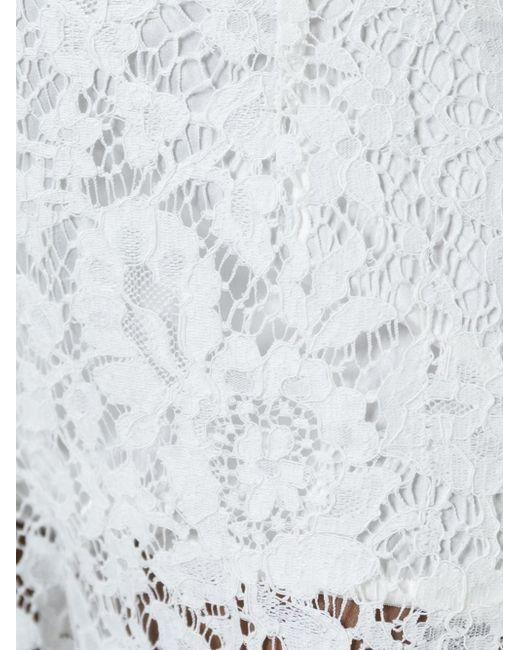
blusenkleid mit weißem Blumenspitzenüberzug über Baumwollblusenhemd